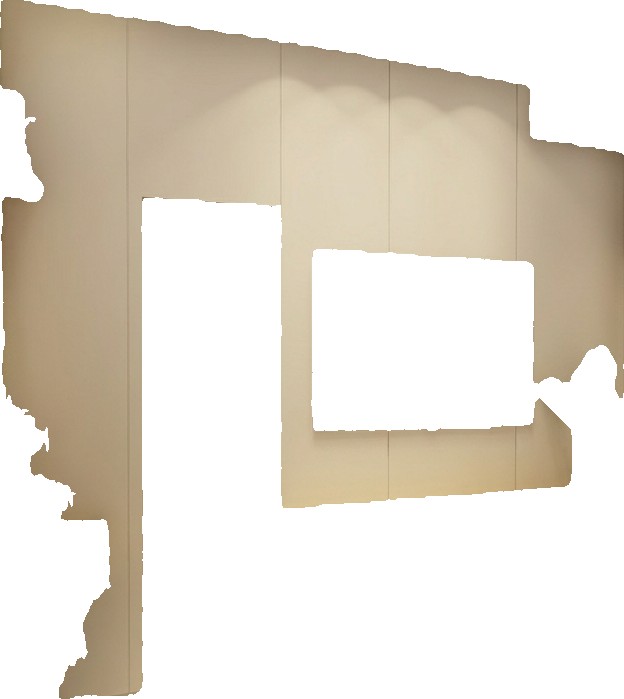
Surface category: wall